Boston and Maine 3713

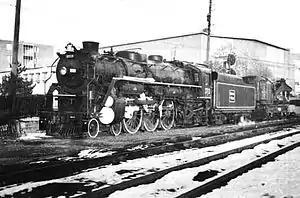
B&M No. 3713 on static display at Steamtown, U.S.A.

Boston and Maine 3713, also known as the "Constitution", is the sole survivor of the "P-4a" class 4-6-2 "Heavy Pacific" type steam locomotives. It was built in December 1934 by the Lima Locomotive Works for the Boston and Maine Railroad (B&M), hauling passenger trains around the New England region. In 1956, No. 3713 was given the duty to haul B&M's "Steam Safari" excursion from Boston, Massachusetts to Portland, Maine, and return.